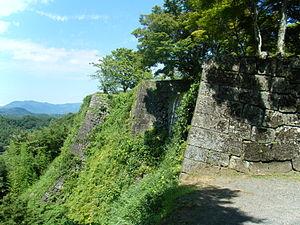
Les cent châteaux japonais remarquables est une liste dressée en 2006 par la Fondation des châteaux japonais sur des critères d'importance culturelle, historique et de signification régionale.
Le château d'Oka, aujourd'hui en ruine, se trouve à Taketa, dans la préfecture d'Ōita, au Japon.
En 1996, dans son effort pour combattre la pollution sonore et pour protéger et promouvoir l'environnement, le Ministère de l'environnement du Japon a désigné les 100 sons naturels du Japon. 738 propositions arrivèrent de tout le pays et les « 100 meilleures » furent sélectionnées après examen par le groupe d'étude japonais des sons naturels. Ces éléments de paysage sonore sont des symboles pour les résidents locaux et doivent servir à promouvoir la redécouverte des sons de la vie quotidienne. La sixième Assemblée Nationale sur la conservation des paysages sonores s'est tenue à Matsuyama, dans la préfecture d'Ehime, en 2002.